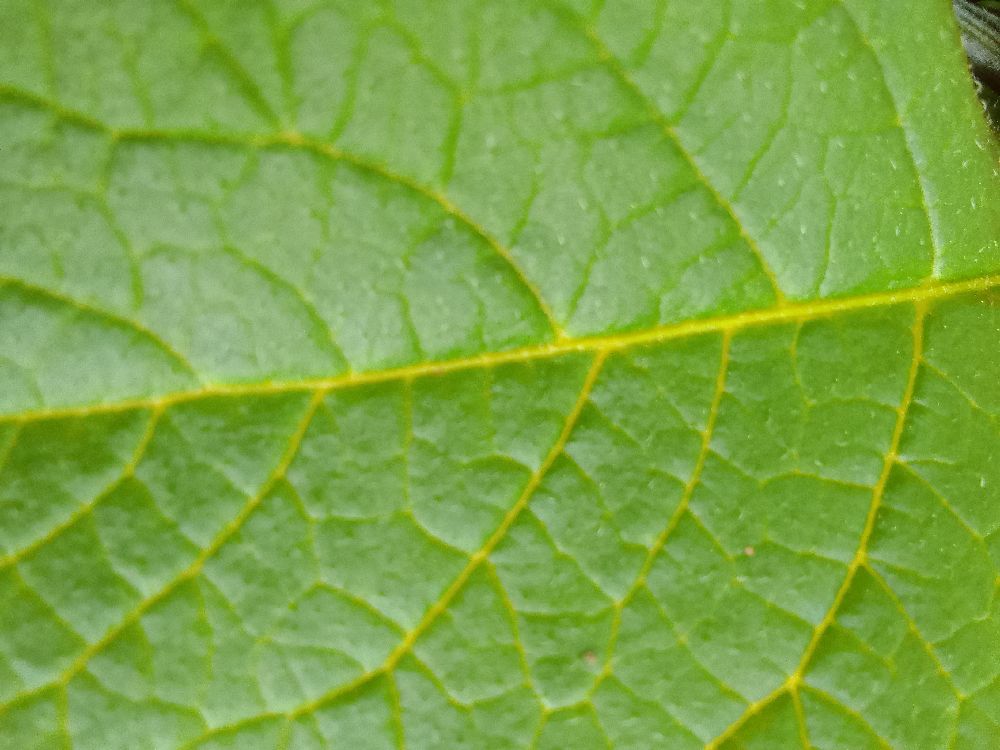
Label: Healthy